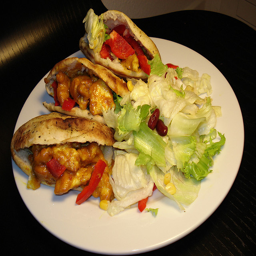
A plate of mexican style food and set up
A plate of chicken and fresh salad is being served.
Three pita sandwiches and a salad sit on a white plate.
A white plate holds three sandwiches and some salad.
A white plate filled with meat and salad